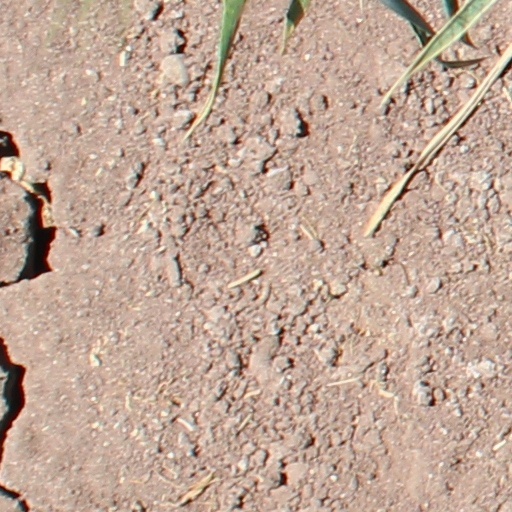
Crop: wheat